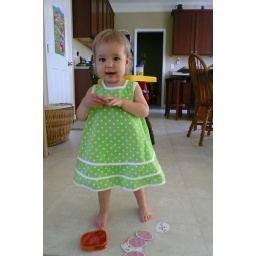
P in green dress 4b